Church of the Resurrection (Little Switzerland, North Carolina)

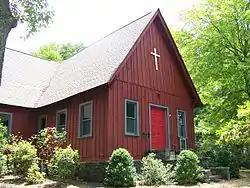

Church of the Resurrection is a historic Episcopal church located at 302 High Ridge Road in Little Switzerland, Mitchell County, North Carolina. The church was built in 1912 as a memorial to Fr. DuBose, an Episcopal priest. In the 1930s the church was moved from its original location 100 yards uphill, closer to the Blue Ridge Parkway. The church is not open year-round, but only from May through October with a summer vicar in residence.